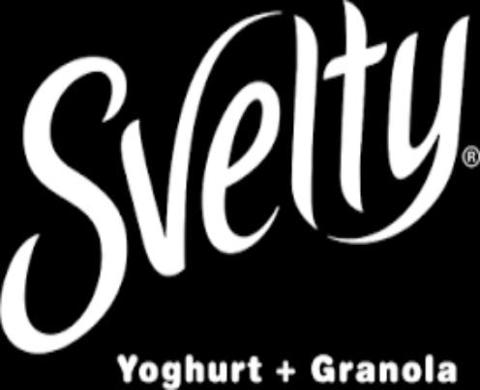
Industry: Food